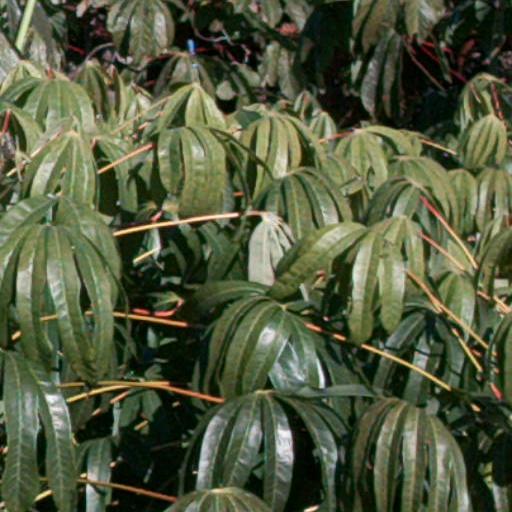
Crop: cassava